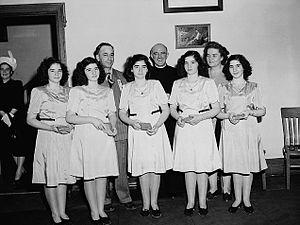
Les quintuplées Dionne, accompagnées de Mme Olive Dionne et du frère Gustave Sauvé, prenant part à un programme de musique religieuse au parc Lansdowne, durant le Congrès marial de cinq jours où l'on a prié pour la paix et célébré le centenaire de l'archidiocèse d'Ottawa
Les sœurs Dionne, nées le 28 mai 1934, sont les premiers quintuplés connus à avoir survécu au-delà de la petite enfance. Les sœurs sont nées dans le village de Corbeil, en Ontario, au Canada.
Cet article dresse une liste de jumeaux célèbres, laquelle inclut aussi des naissances multiples, des frères ou sœurs siamois, de célèbres jumeaux contemporains, des jumeaux sportifs, des jumeaux mythologiques, des jumeaux historiques, des jumeaux fictifs, des célébrités ayant un jumeau et des records établis par des jumeaux.